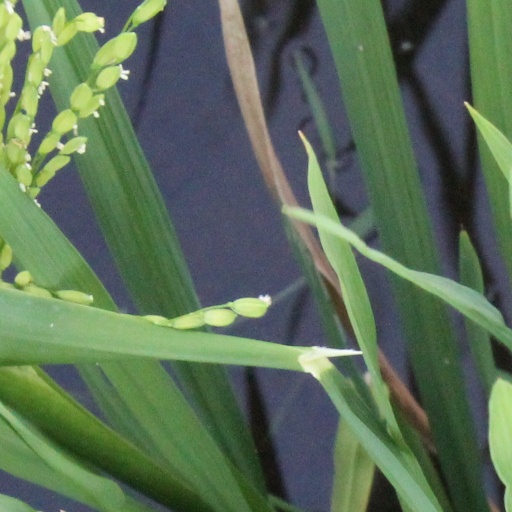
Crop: rice